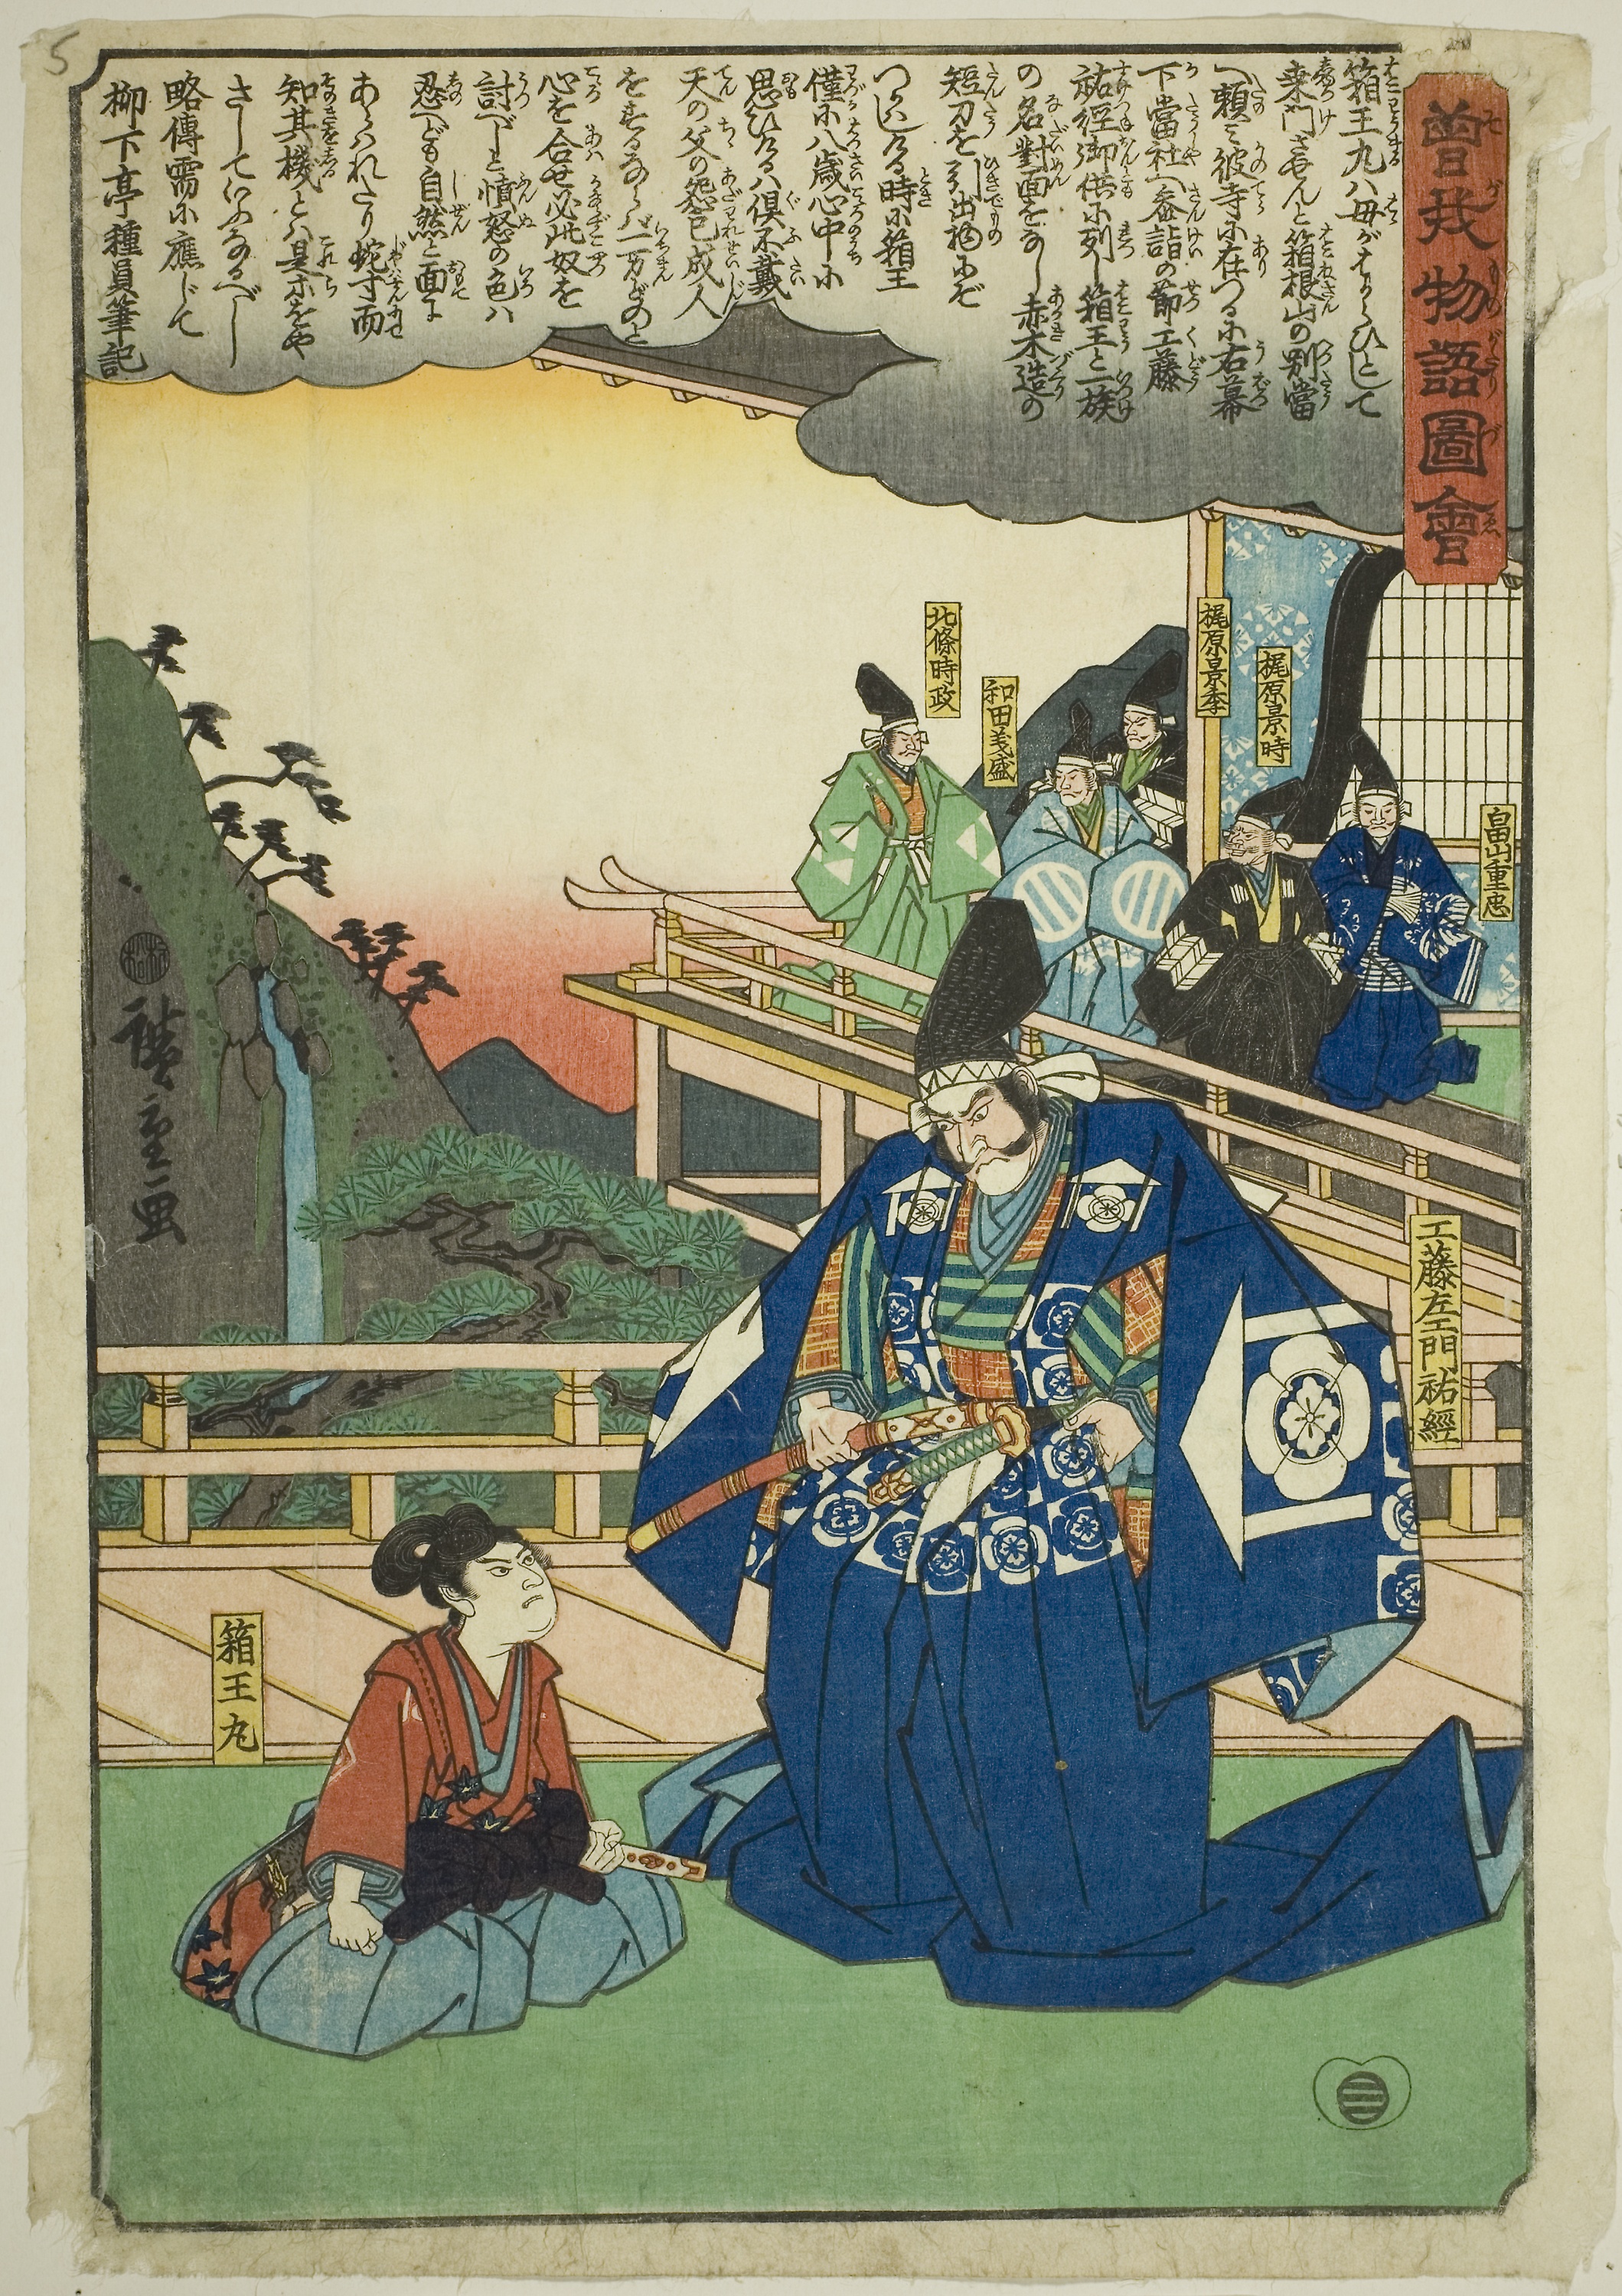
painting, illustration, art, miniature, history